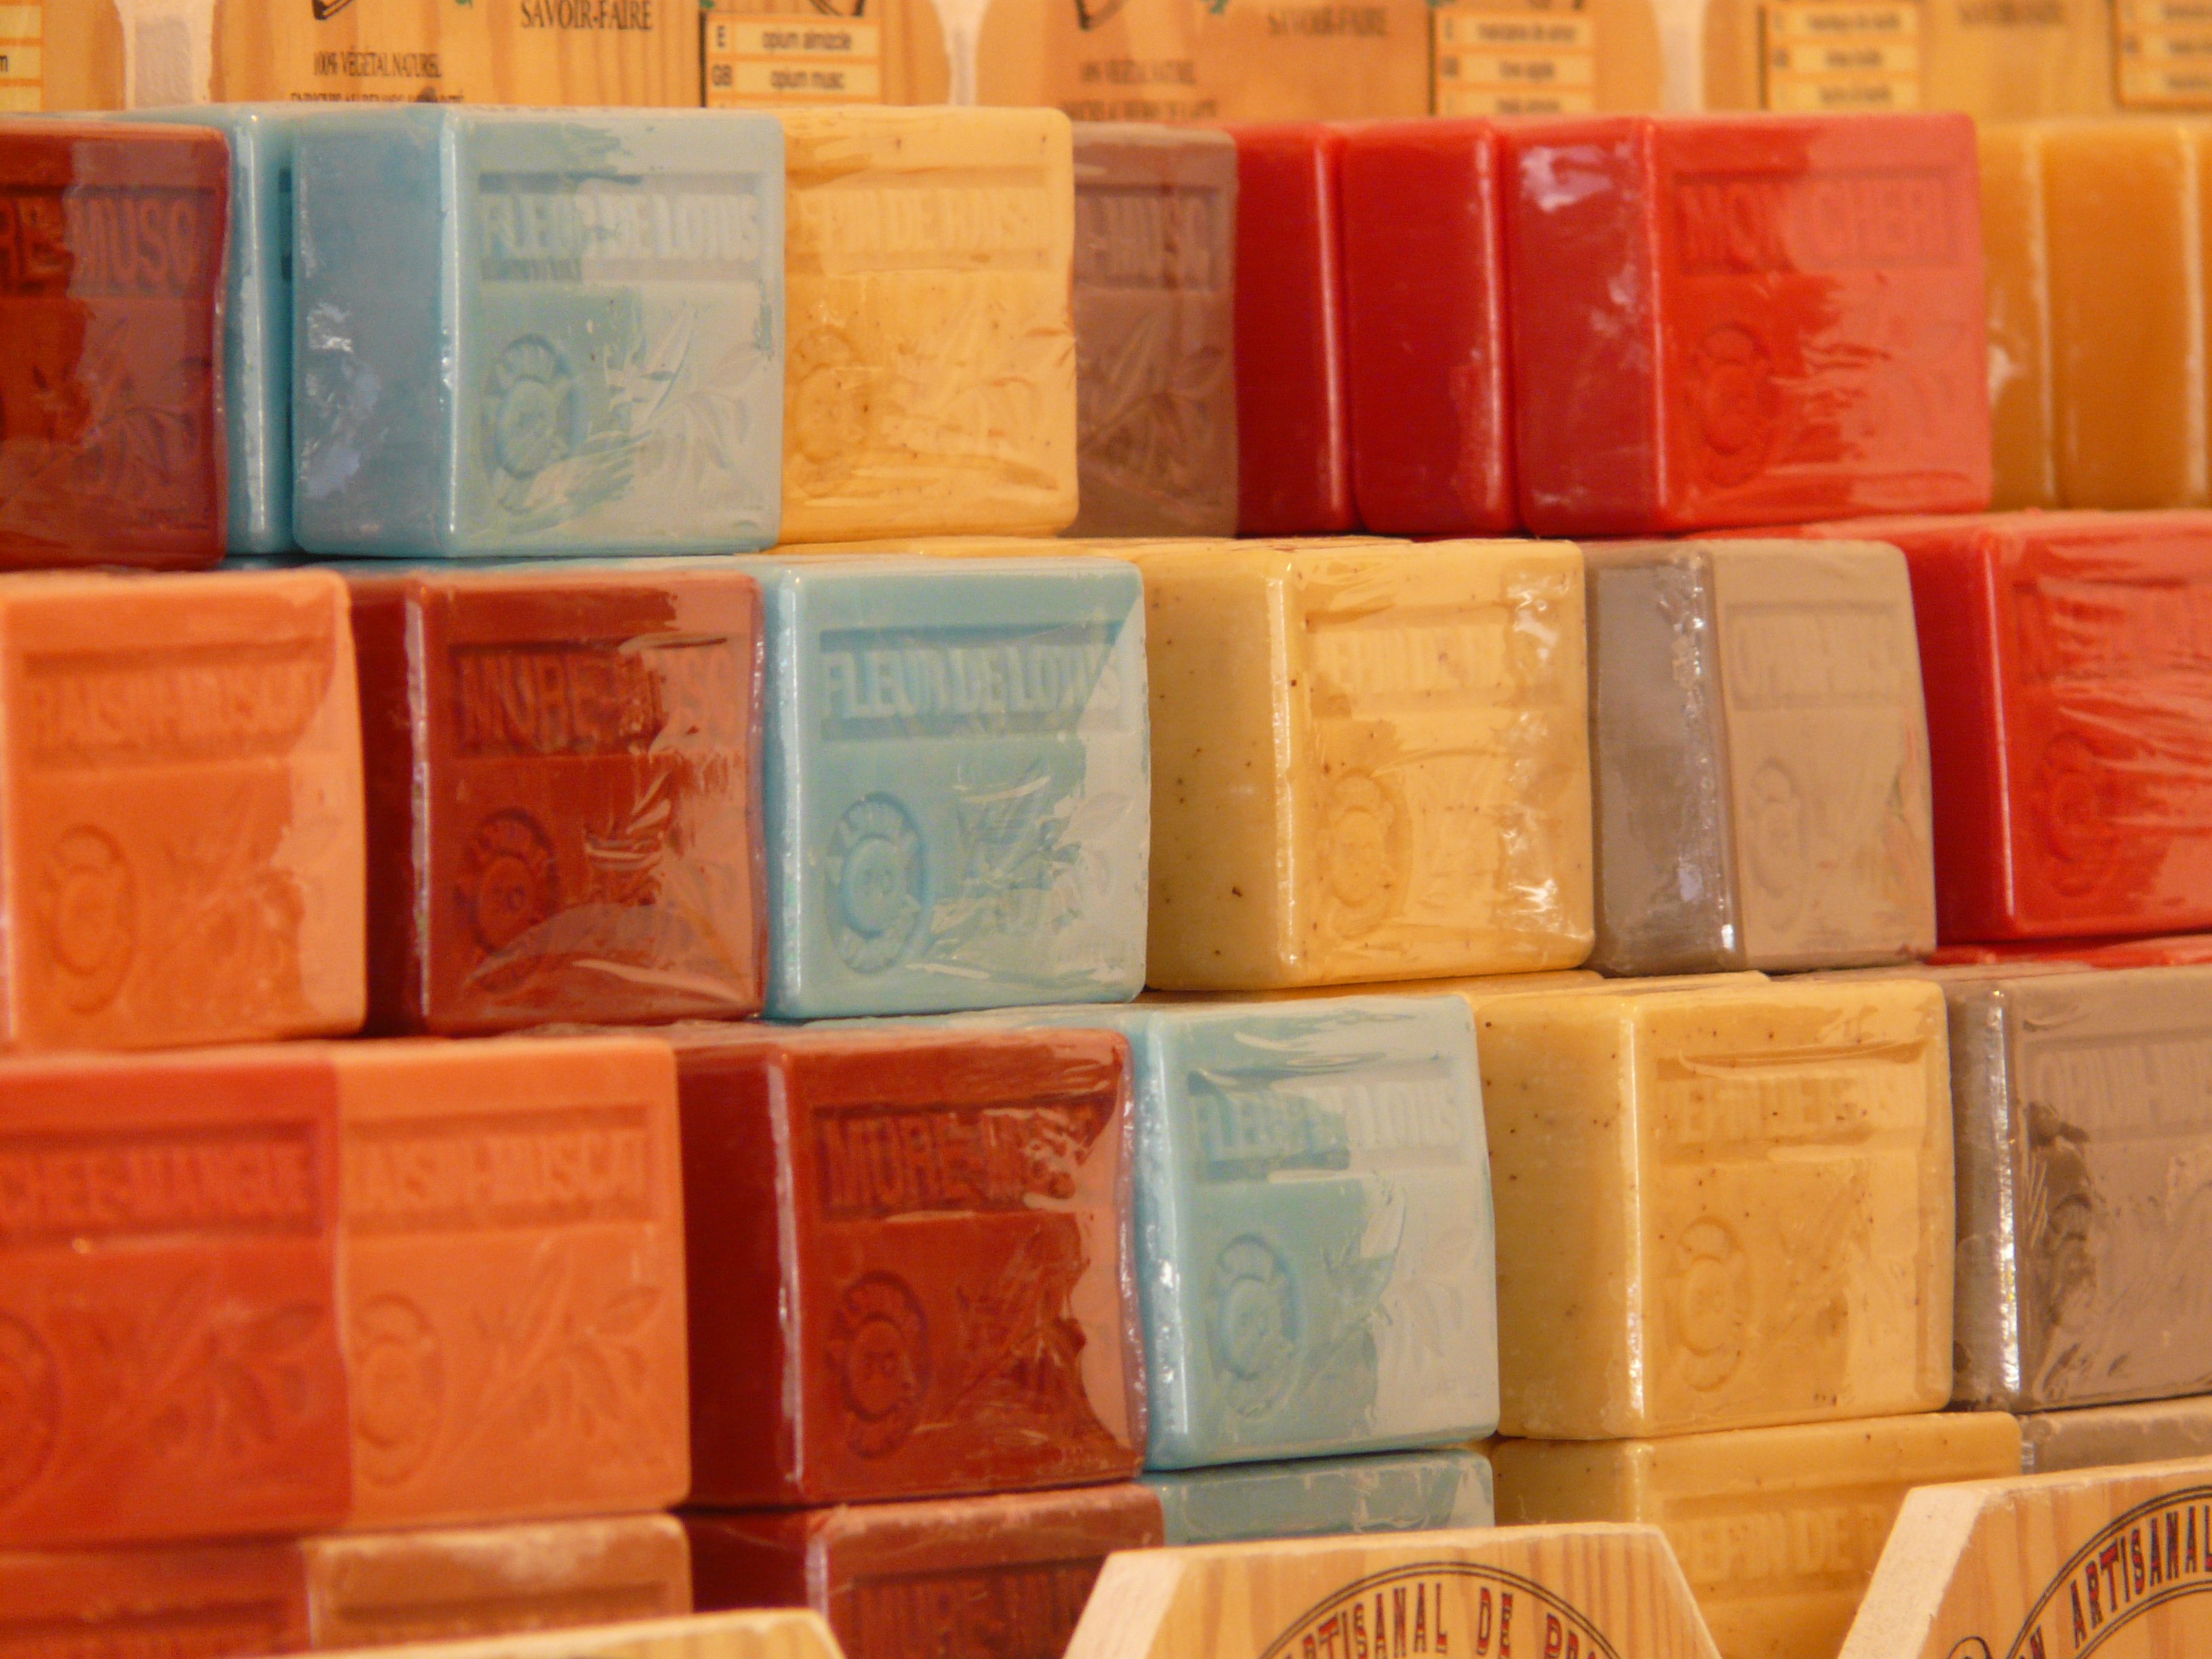
wood, gift, color, clean, wash, colorful, brick, material, art, soap, smell, buy, souvenir, bad, many, fragrance, budget, mitbringsel, odors